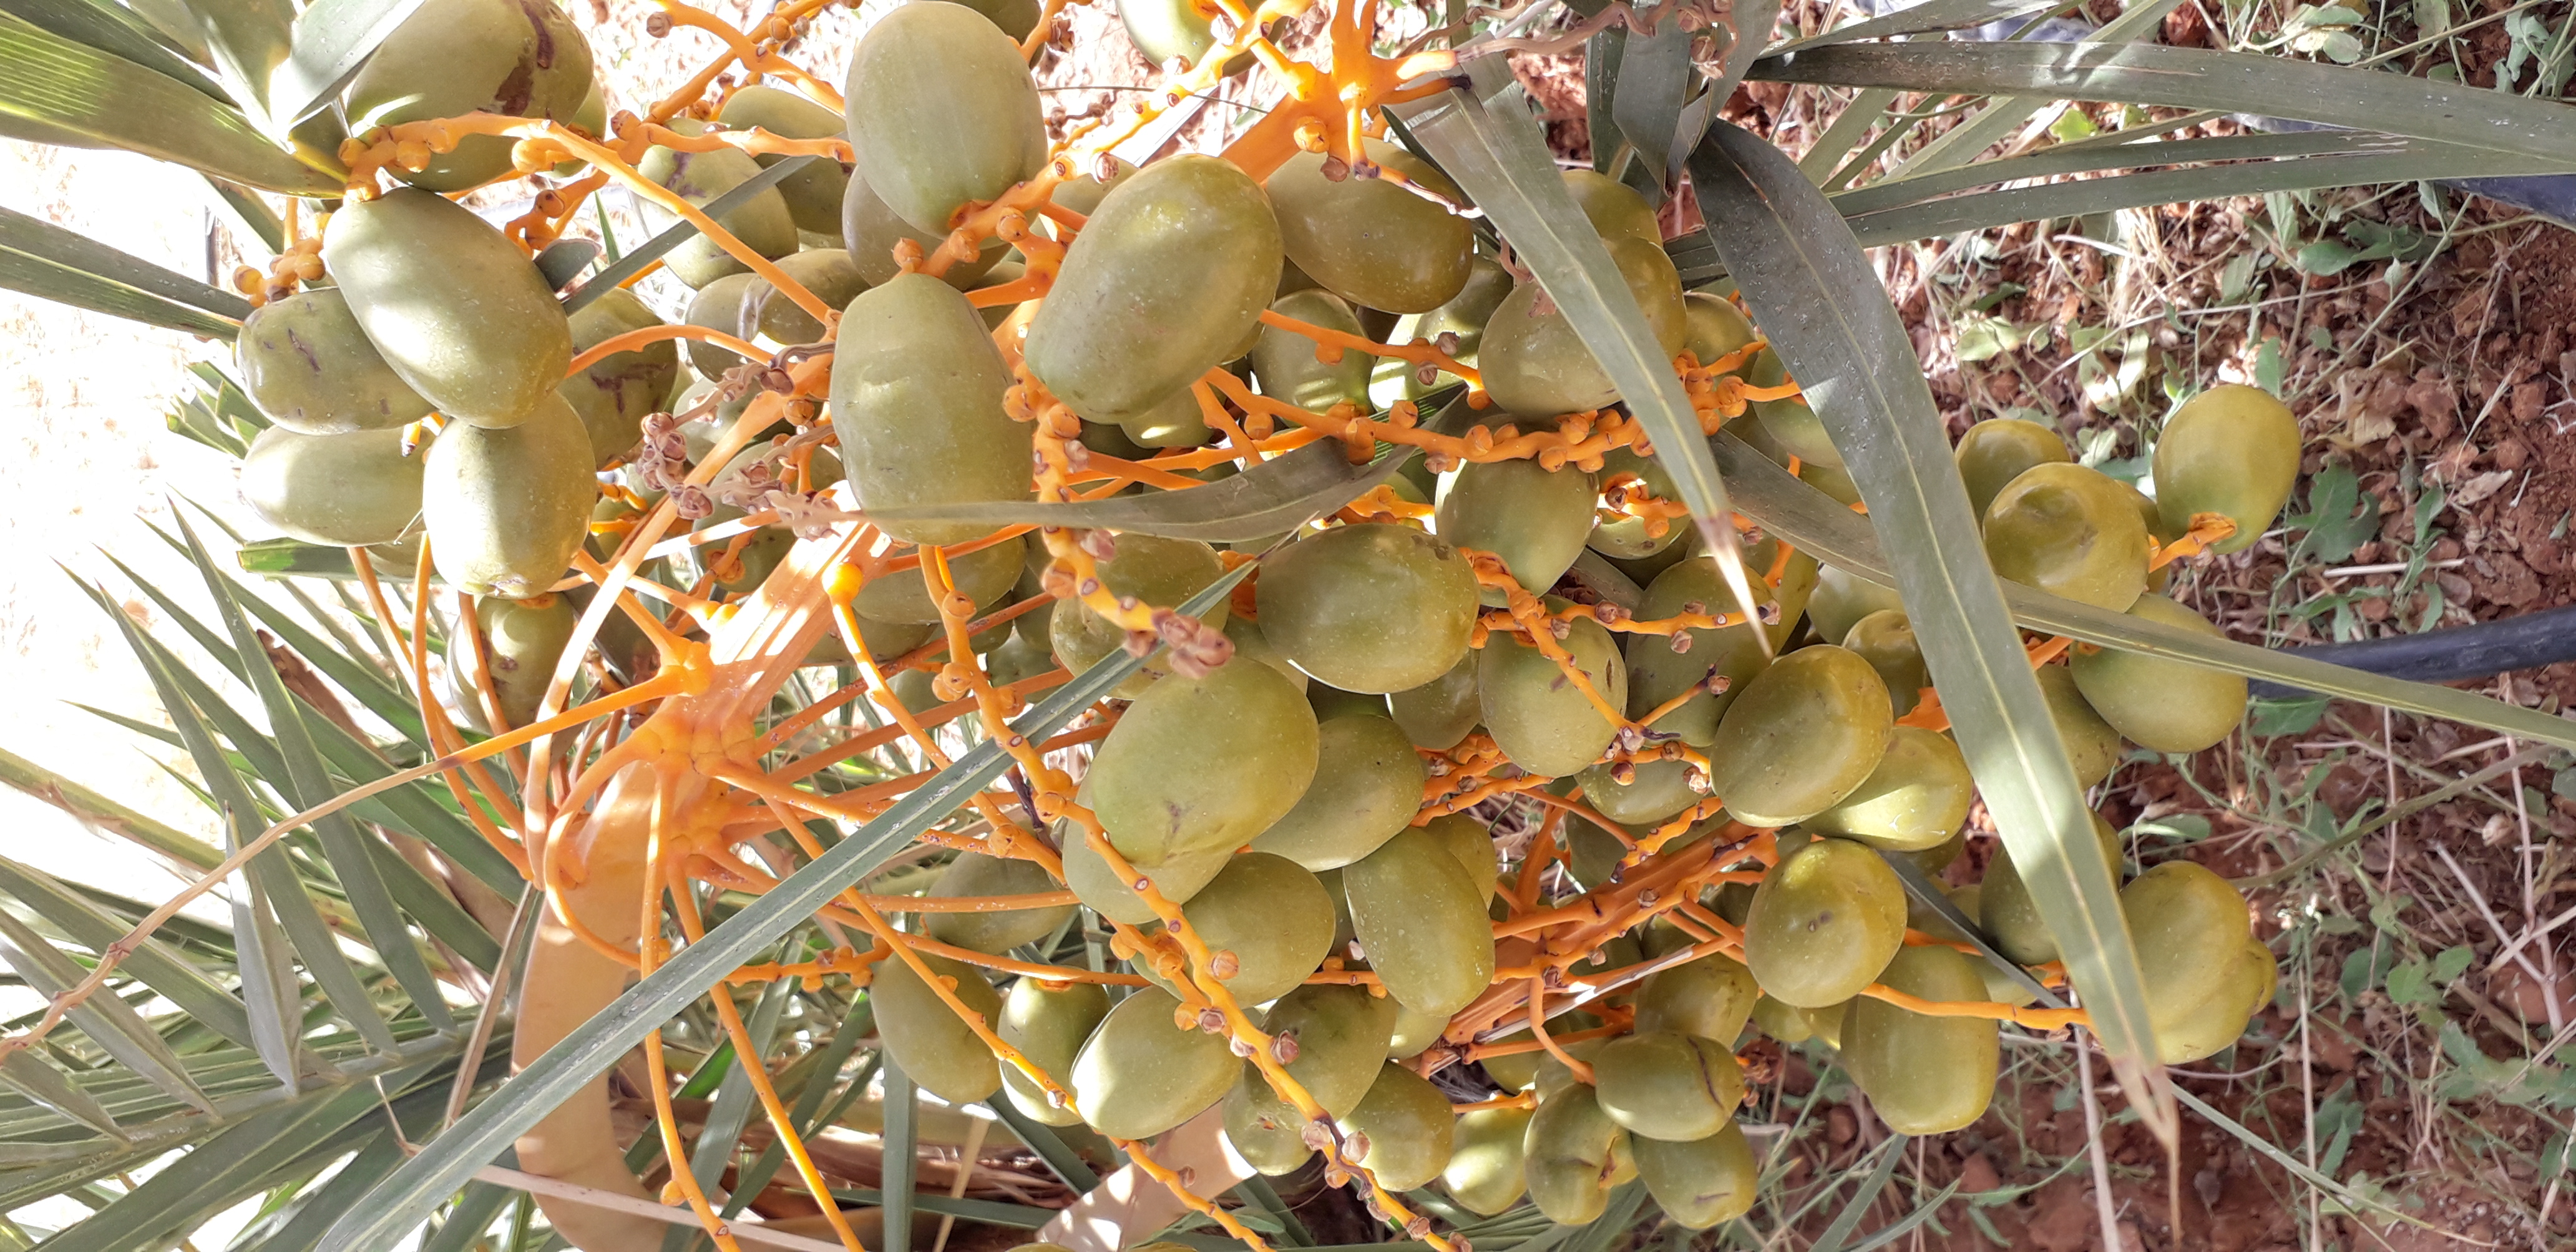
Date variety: Boufagous